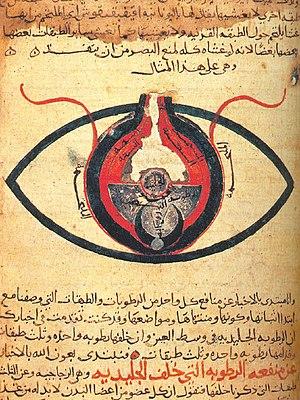
L'histoire de la médecine est la branche de l'histoire consacrée à l'étude des connaissances et des pratiques médicales et chirurgicales au cours du temps.
Les civilisations islamiques ou monde musulman désigne la zone géographique couverte par l'expansion musulmane au gré de chaque époque. Constitué de plusieurs civilisations, le monde musulman se développe et se concentre dans des pays dont les régimes politiques appliquent, ou dont les sociétés sont fortement influencées par, les lois islamiques.
En histoire de la médecine, le terme médecine islamique ou médecine arabe fait référence à la médecine développée pendant l’âge d'or de la civilisation islamique médiévale et consignée dans des écrits en langue arabe, la lingua franca de la civilisation islamique. En dépit de ce que ces deux termes accolés pourraient le laisser croire, un grand nombre de scientifiques de cette période ne sont pas arabes. Certains considèrent l’expression « arabo-islamique » comme historiquement inexacte, faisant valoir que cette locution ne rend pas compte de la richesse et de la diversité des chercheurs orientaux qui ont contribué au développement de la science islamique à cette époque. Les traductions latines du XIIᵉ siècle d’ouvrages médicaux écrits en arabe ont eu une influence significative sur le développement de la médecine moderne.
L'ophtalmologie est une des principales branches de la médecine islamique médiévale. L'oculiste kahhal ou, un professionnel quelque peu méprisé à l'époque de Galien, était un membre honoré de la profession médicale de la période abbasside, occupant une place unique à la cour du roi. Des instruments spéciaux ont été mis en œuvre pour les opérations. Les innovations telles que la seringue à injection, l’aiguille creuse, inventée par Ammar ibn Ali de Mossoul qui était utilisée pour l'extraction par aspiration douce des cataractes, ont été très nombreuses.